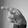
ASL letter: P